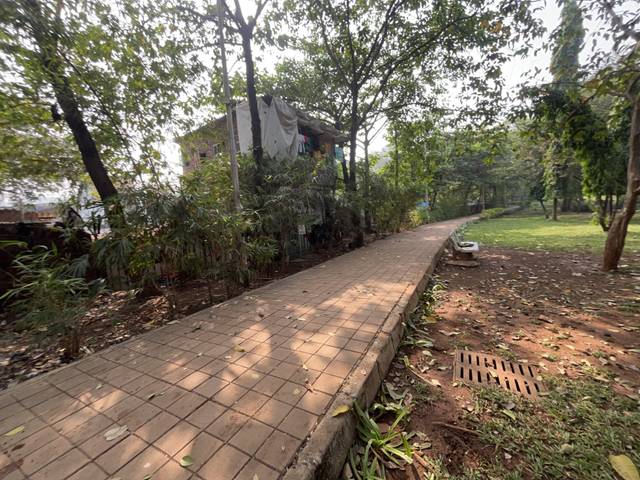
Region: India
Coordinates: 19.077, 72.869